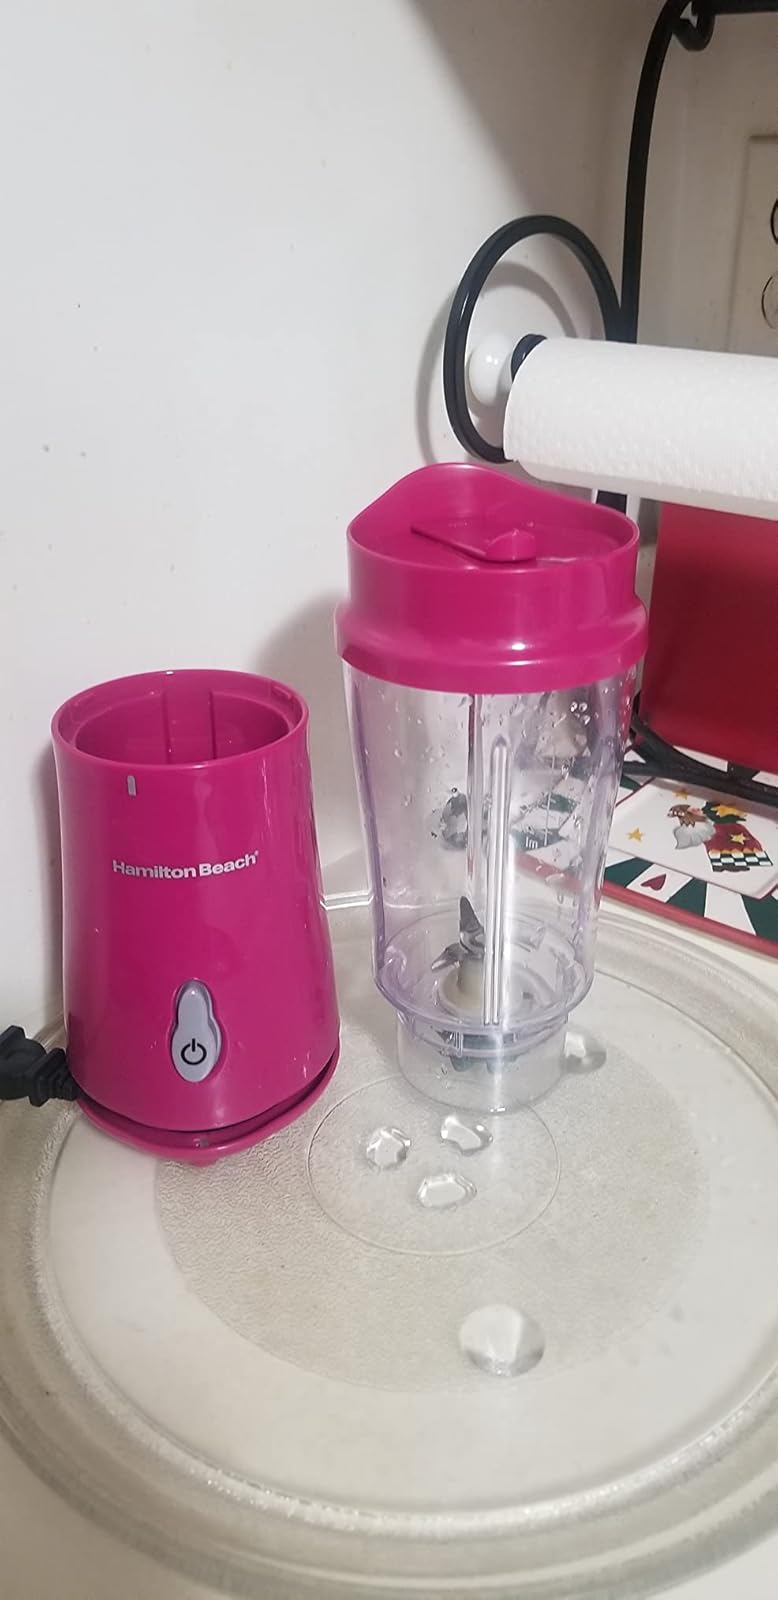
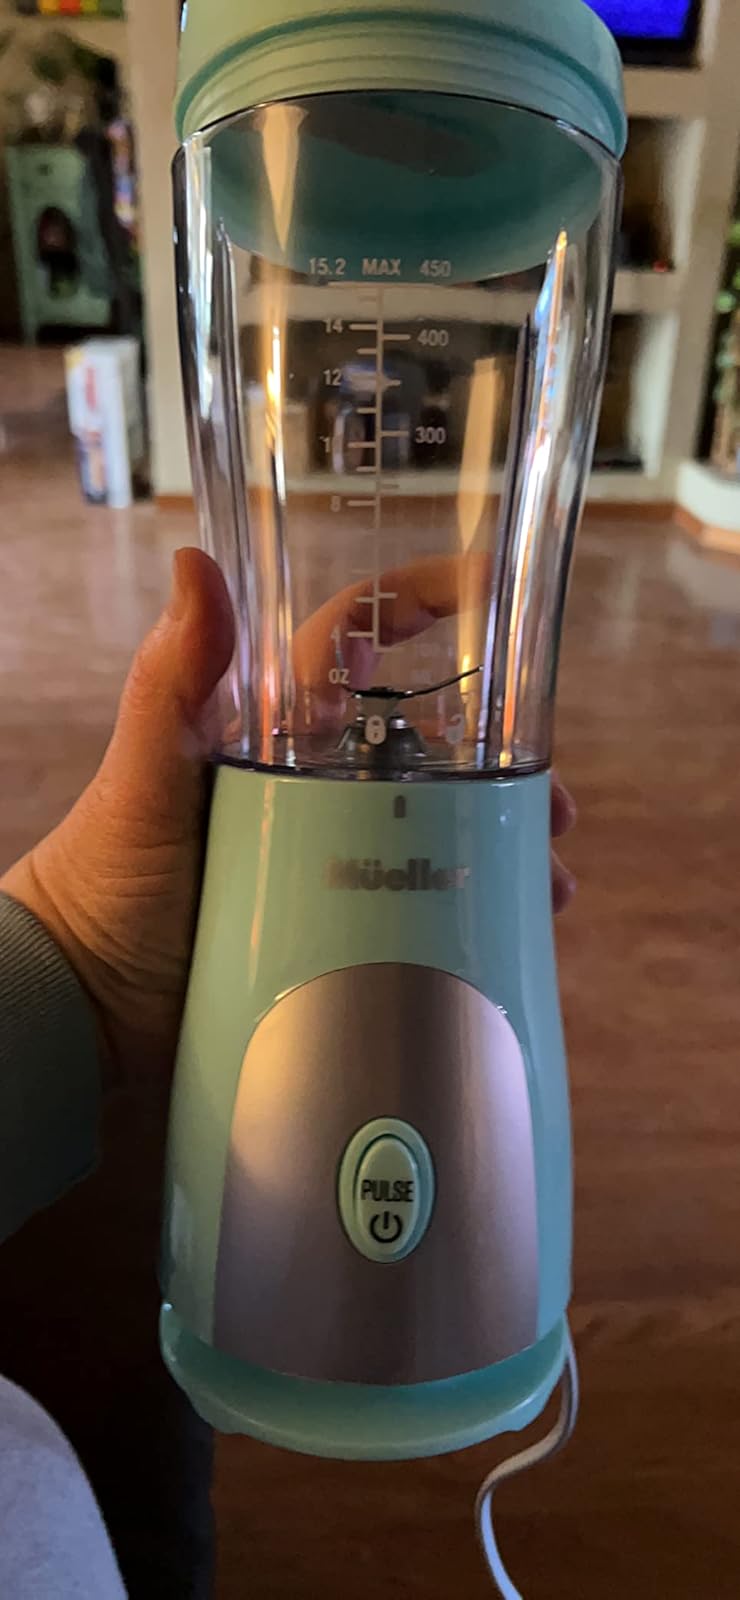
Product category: items_blender
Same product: no